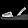
Label: Sandal